Motohisa Furukawa

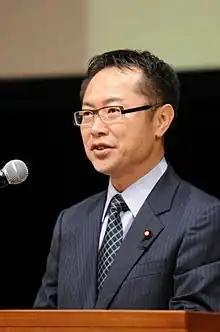
Furukawa in 2012

is a Japanese politician of the Democratic Party for the People and a member of the House of Representatives in the Diet (national legislature). A native of Nagoya, Aichi and graduate of the University of Tokyo, he joined the Ministry of Finance in 1988, attending Columbia University in the United States as a ministry official. Leaving the ministry in 1994, he took part in the formation of the Democratic Party of Japan in 1996 and was elected to the House of Representatives for the first time in the same year; he is currently serving his fourth term in this House. In September 2011 he was appointed as State Minister of National Strategy, Economic and Fiscal Policy in the cabinet of newly appointed prime minister Yoshihiko Noda.